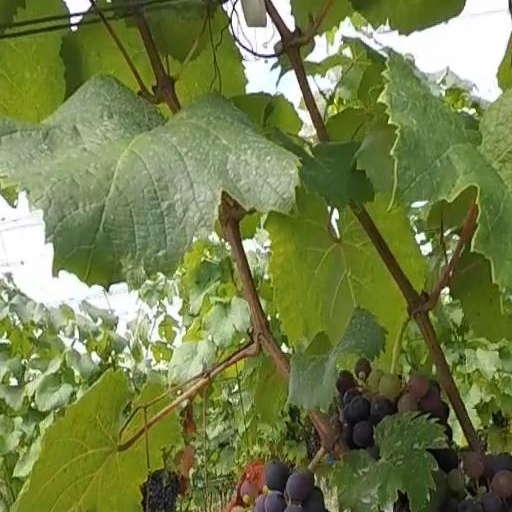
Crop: grape